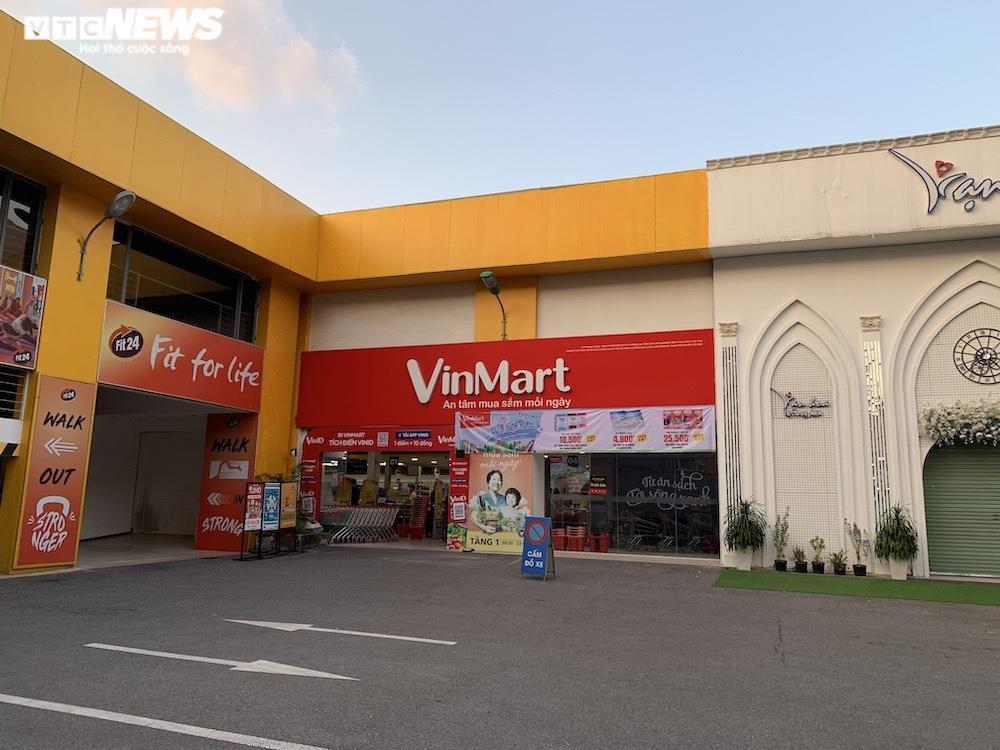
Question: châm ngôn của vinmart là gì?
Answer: an tâm mua sắm mỗi ngày